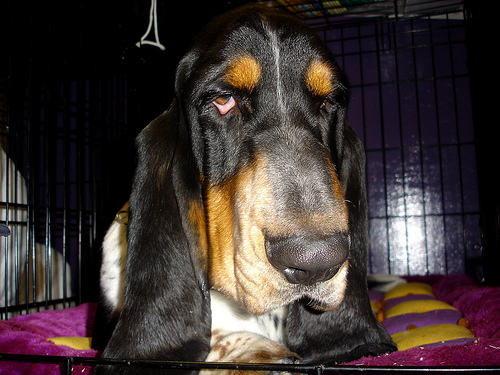
Breed: basset hound